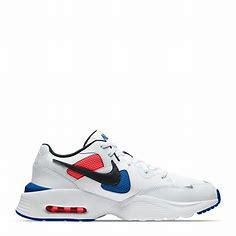
Brand: Nike
Model: Air Max Fusion